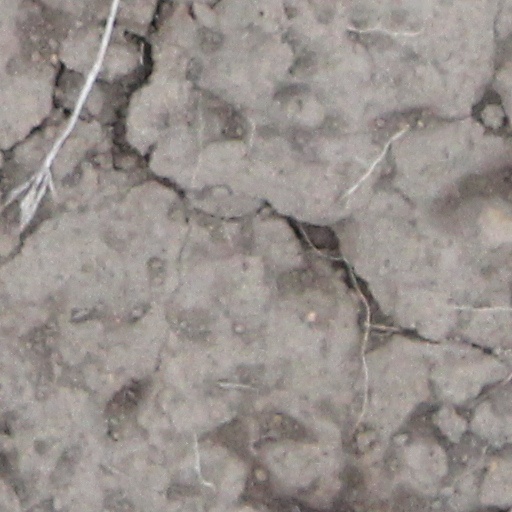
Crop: wheat